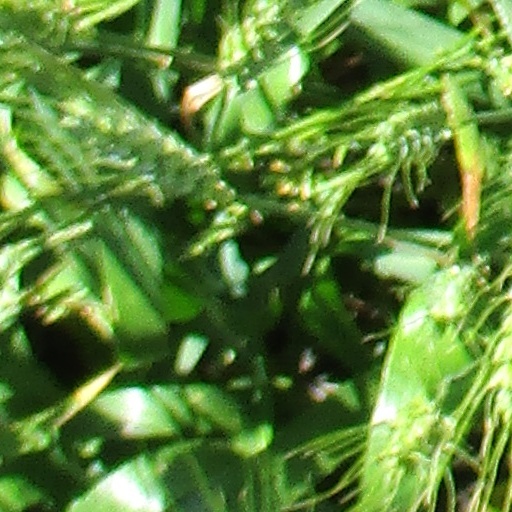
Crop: wheat